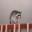
Label: raccoon